East York Board of Education

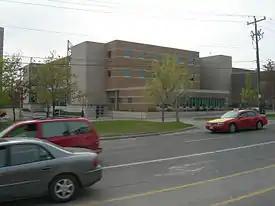
Marc Garneau Collegiate Institute

In 1990 the district planned to offer classes teaching Japanese and Mandarin Chinese.